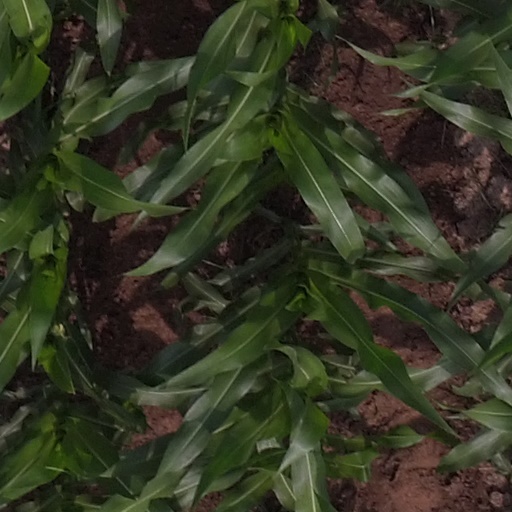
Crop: maize; corn